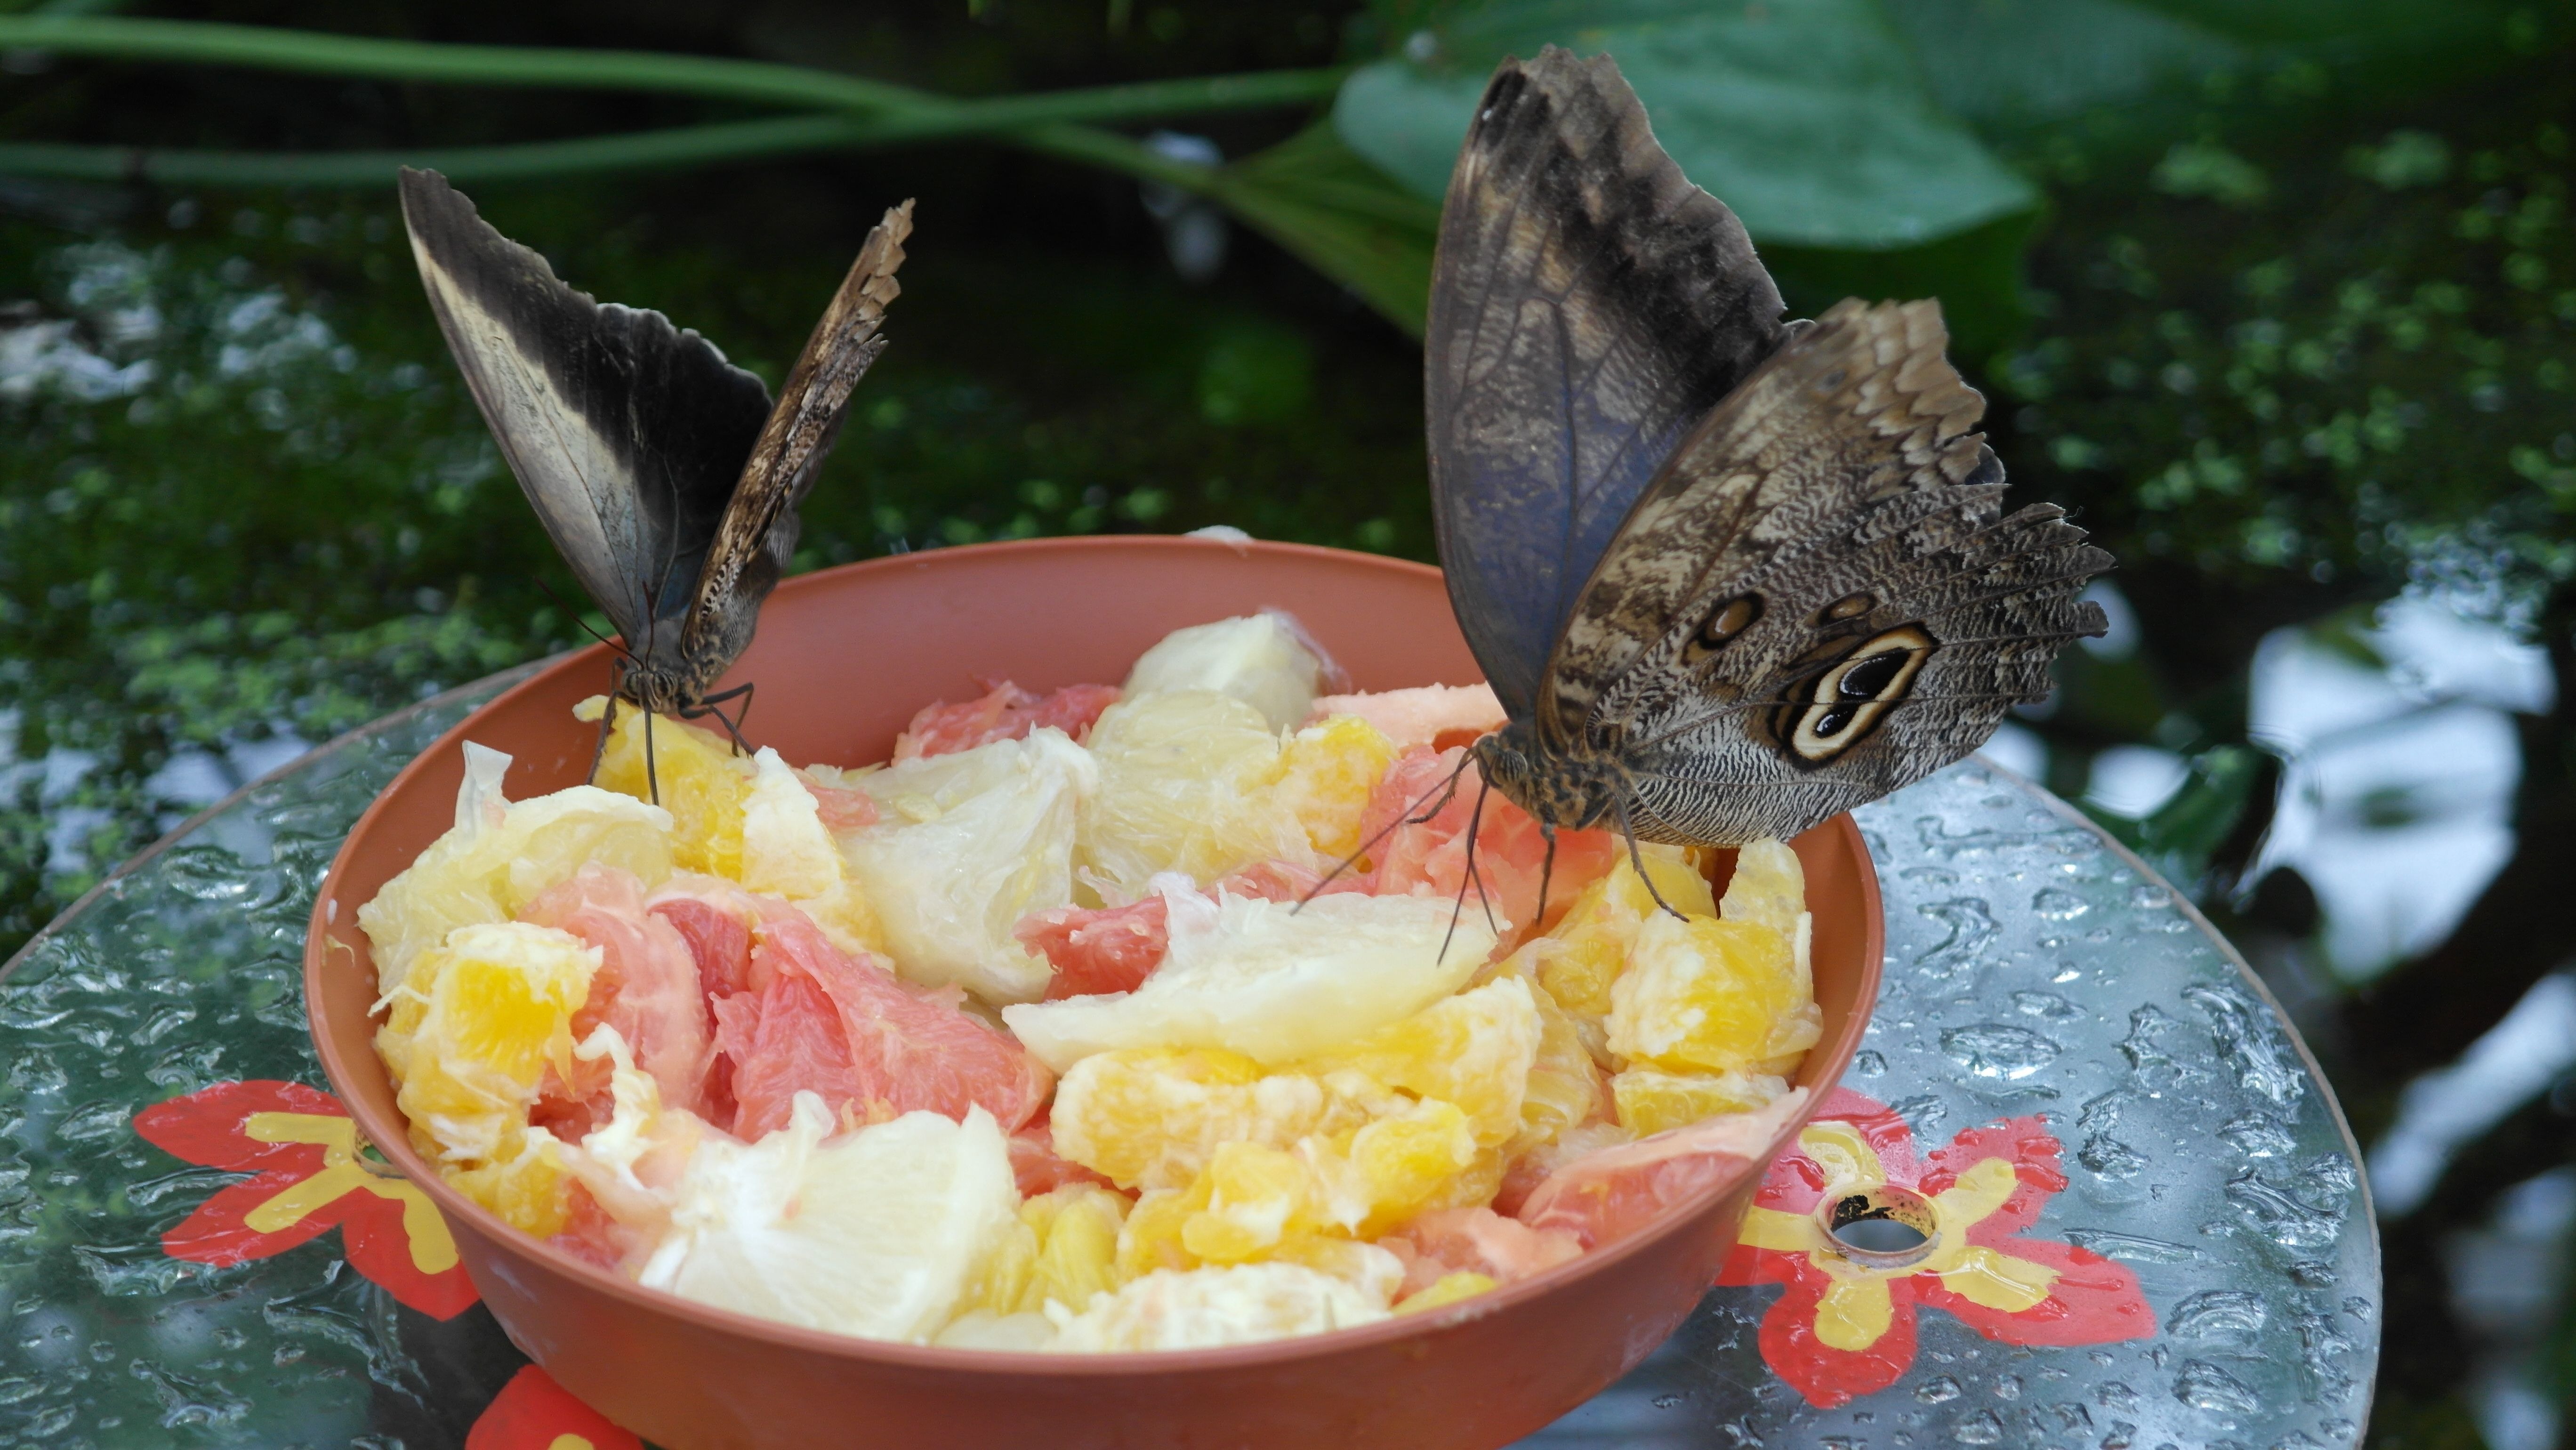
wing, flower, animal, dish, food, produce, insect, cuisine, feeding, eyes, nymphalidae, eurilochus, edelfalter, butterfly house, sky butterfly, sahin